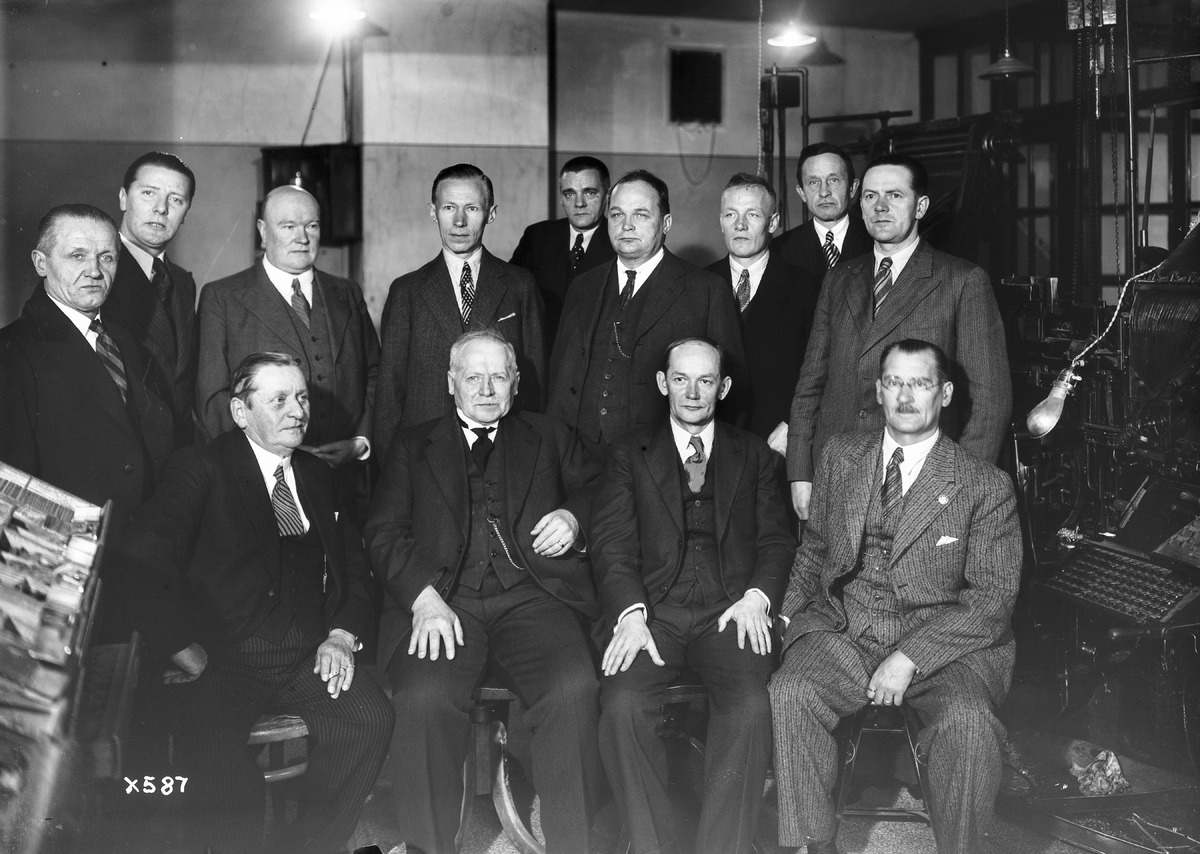
Pohjanmaan faktorikerhon kokous Oulussa
The meeting of Ostrobothnian Factor Club in Oulu
sisällön kuvaus: Pohjanmaan faktorikerhon kokous Oulussa 14.10.1935. Kerhon jäsenet kuvattuna käynnillään Kalevan kirjapainossa. content description: The meeting of Ostrobothnian Factor Club in Oulu on October 14, 1935. Club members photographed during their visit to Kaleva's printing house.
Vuosi: 1935
Paikka: Suomi, Oulu, Suomi, Pohjois-Pohjanmaa, Oulu
Aiheet: Kaleva; sisäkuva; ryhmäkuva; kokoukset; faktorit; kirjapainot; factors; printing houses; meetings